Rock Hill, South Carolina

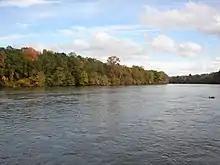
A view of the Catawba River at River Park

Although some European settlers had already arrived in the Rock Hill area in the 1830s and 1840s, Rock Hill did not become an actual town until the Charlotte and South Carolina Railroad Company made the decision to send a rail line through the area. Originally, the railroad had hoped to build a station in the nearby village of Ebenezerville which was squarely between Charlotte, North Carolina and Columbia, South Carolina. When approached, however, the locals in Ebenezerville refused to have the railroad run through their village since they considered it dirty and noisy. Instead, engineers and surveyors decided to run the line two miles away by a local landmark. According to some, the engineers marked the spot on the map and named it "rocky hill."